Aurél Dessewffy

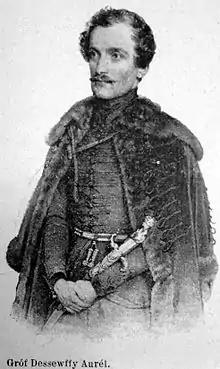
Count Aurél Dessewffy

Count Aurél Dessewffy de Csernek et Tarkeő (1808–1842), Hungarian journalist and politician, the eldest son of Count József Dessewffy and Eleonóra Sztáray, was born at Nagymihály, Zemplén County, Austria-Hungarian Empire.